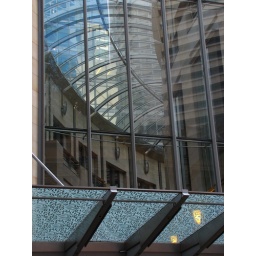
looking through the glass of front of blg with glass roof and through roof to buildings in next street.